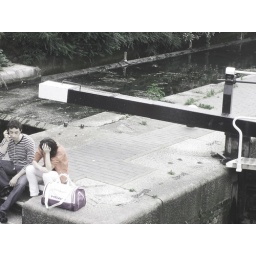
water under the bridge